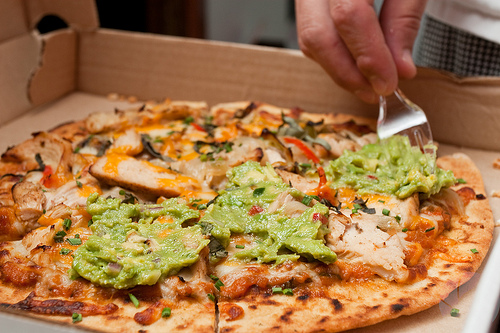
question: どんな食べ物がありますか？
answer: ピザ

question: ピザは何枚ありますか？
answer: 一枚

question: ピザはどこにありますか？
answer: 紙箱の中

question: どれくらいの大きさのピザですか？
answer: 直径30センチくらい

question: 何人の人がいますか？
answer: 一人

question: 人は何を持っていますか？
answer: フォーク

question: 人は何をしていますか？
answer: フォークでピザを取ろうとしている

question: フォークはいくつありますか？
answer: 一本